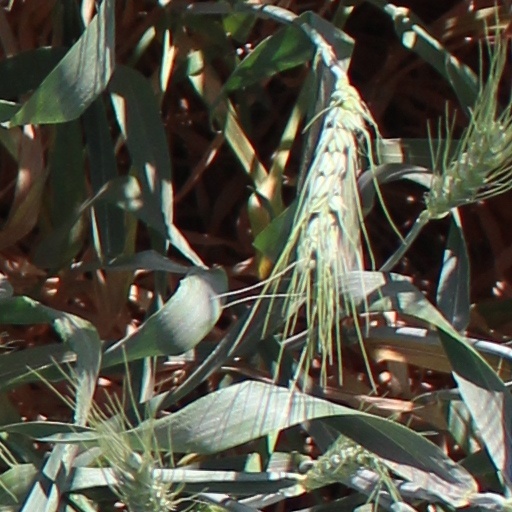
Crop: wheat